Remilson Nery

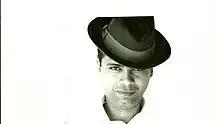
Remilson Nery

The third of four boys, Remilson Santos Nery was born on March 31, 1961, in Rio de Janeiro, Brazil. Remilson Nery spent his entire childhood in Irajá, a working-class district of north Rio. At an early age, he began his music education (guitar and music theory) with a professional guitarist and a religious sister fascinated by Brazilian traditional and classical music. From 1971 to 1978, without his parents' permission, Remilson Nery played in the percussion orchestra of Portela samba school.